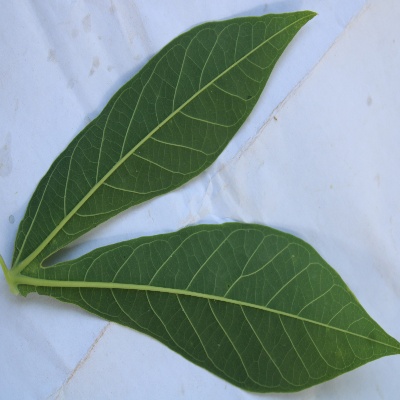
Crop: Cassava
Condition: healthy